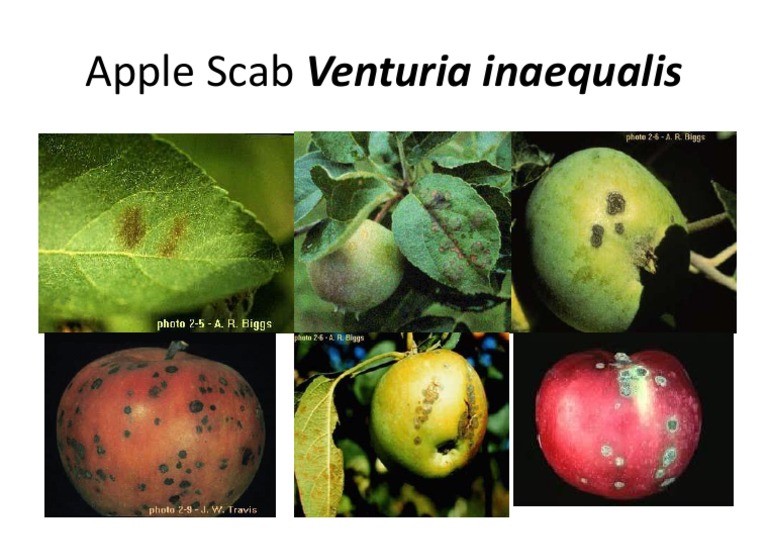
Plant: Apple
Disease: apple scab